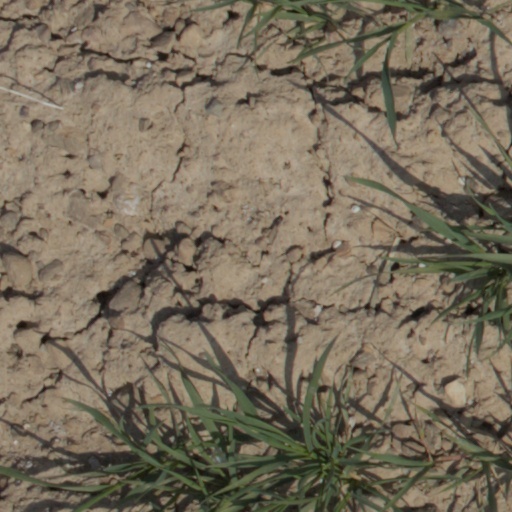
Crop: wheat